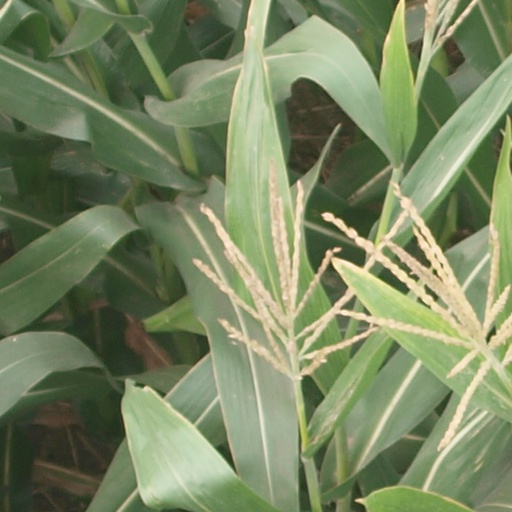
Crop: maize; corn